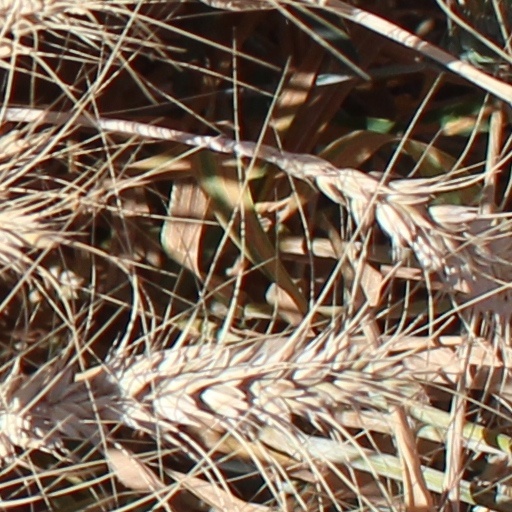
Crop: wheat